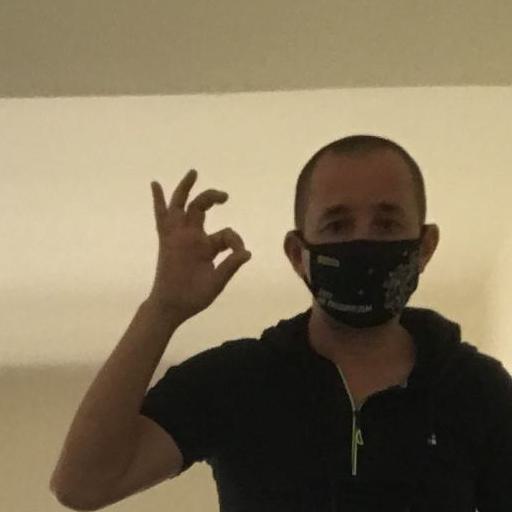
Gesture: ok